Japanese units of measurement

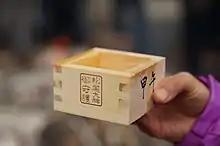
A wooden "masu" sake cup (1 "gō") for celebrations

The base unit of Japanese volume is the "shō", although the "gō" now sees more use since it is reckoned as the appropriate size of a serving of rice or sake. Sake and shochu are both commonly sold in large 1800mL bottles known as , literally "one "shō" bottle".